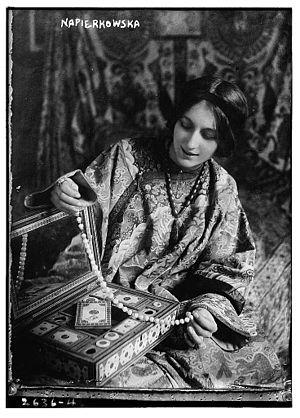
Stacia Napierkowska est une actrice et une danseuse française d'origine polonaise, née Renée Claire Angèle Élisabeth Napierkowski, le 16 septembre 1891 dans le 6ᵉ arrondissement de Paris, ville où elle est morte le 11 mai 1945 dans le 8ᵉ arrondissement.